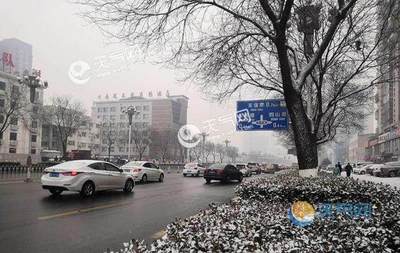
Weather: snow or frosty